Bristol South East (UK Parliament constituency)

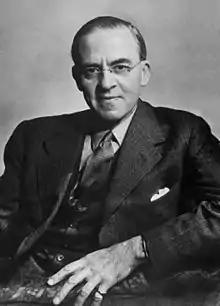
Cripps

Tony Benn was declared ineligible to sit in the House of Commons due to him having inherited a peerage, and Malcolm St. Clair was declared elected instead.